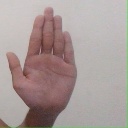
अक्षर: ध